39th G8 summit

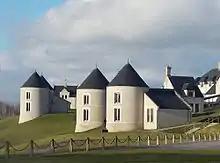
Lodges at Lough Erne Resort

Some have criticized the decision to hold the summit in Northern Ireland, due to ongoing protests and small-scale violence by both republicans and loyalists. Since the Provisional IRA called a ceasefire at the end of the Troubles, dissident republican splinter groups have continued its paramilitary campaign. The main groups involved in this low-intensity campaign are the Real IRA, the Continuity IRA, and Óglaigh na hÉireann. Security sources expected that these groups would try to launch an attack during the summit, which "would hijack global headlines".